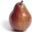
Label: pear